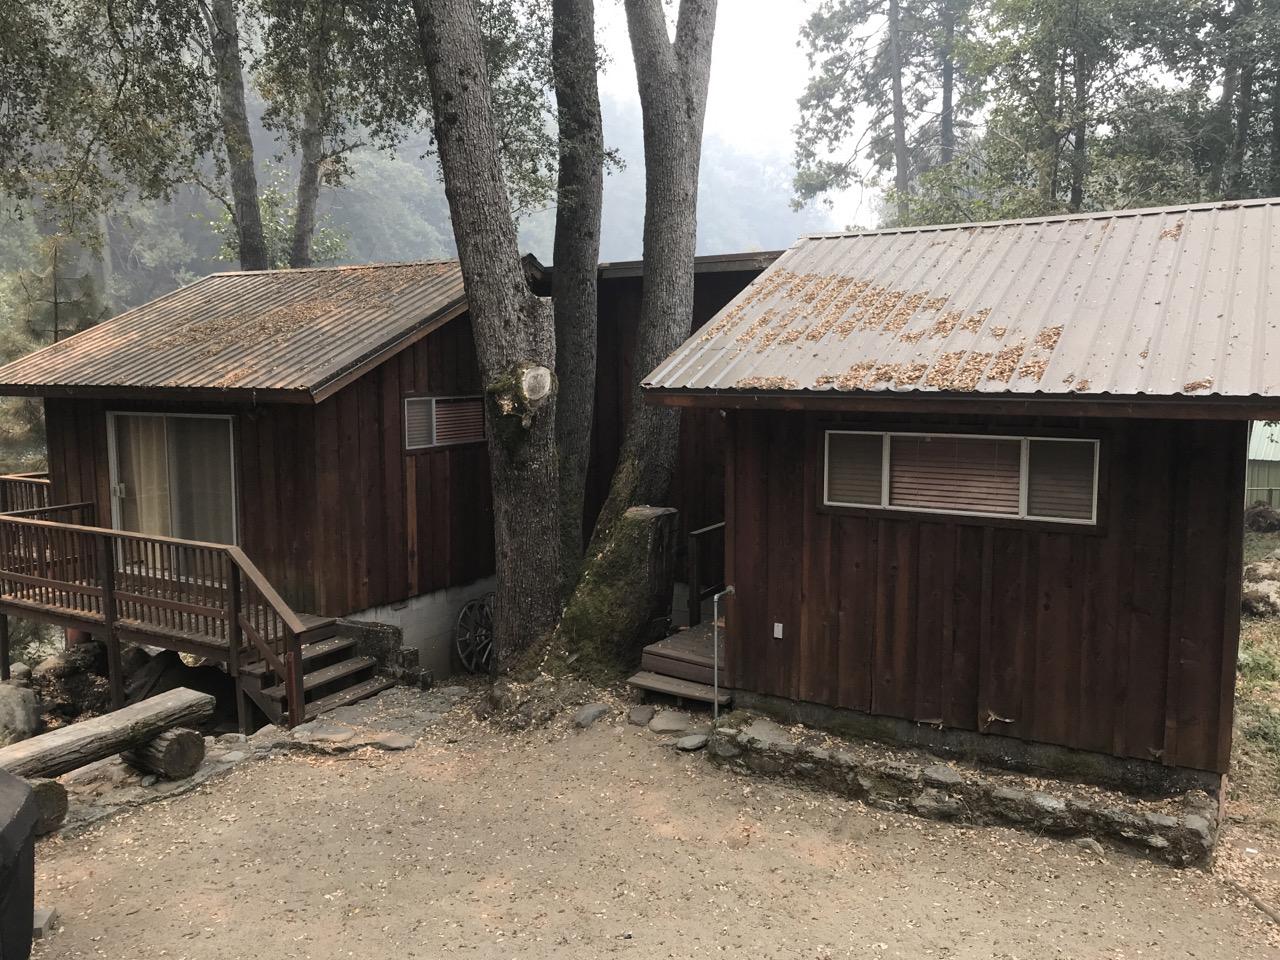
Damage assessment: no_damage